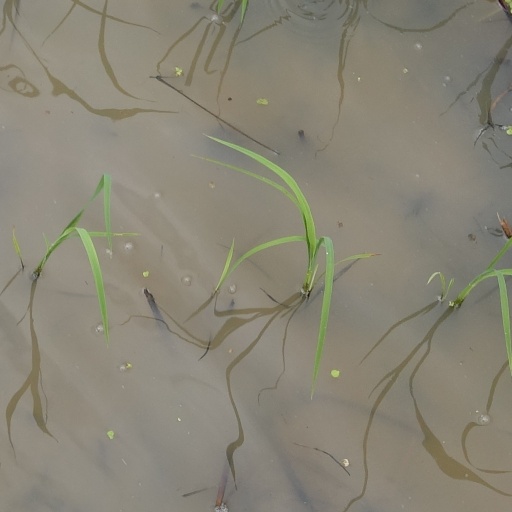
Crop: rice